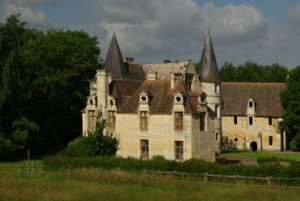
Le chateau de Quilly (XVIè et XVIIème) à Bretteville-sur-Laize, Calvados.
La Laize est une rivière française de Normandie, dans le département du Calvados, et un affluent droit du fleuve l'Orne.
Cette liste regroupe une partie des monuments historiques du Calvados.
Le manoir de Quilly est un édifice situé à Bretteville-sur-Laize, en France.
Cet article recense les monuments historiques français classés en 1922.